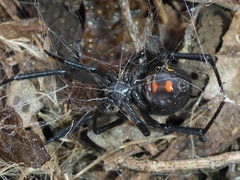
Species: Lactrodectus_hesperus